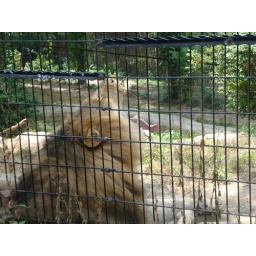
we've all seen the lion at the columbus zoo sitting in the same spot. But I bet you haven't seen him yawn